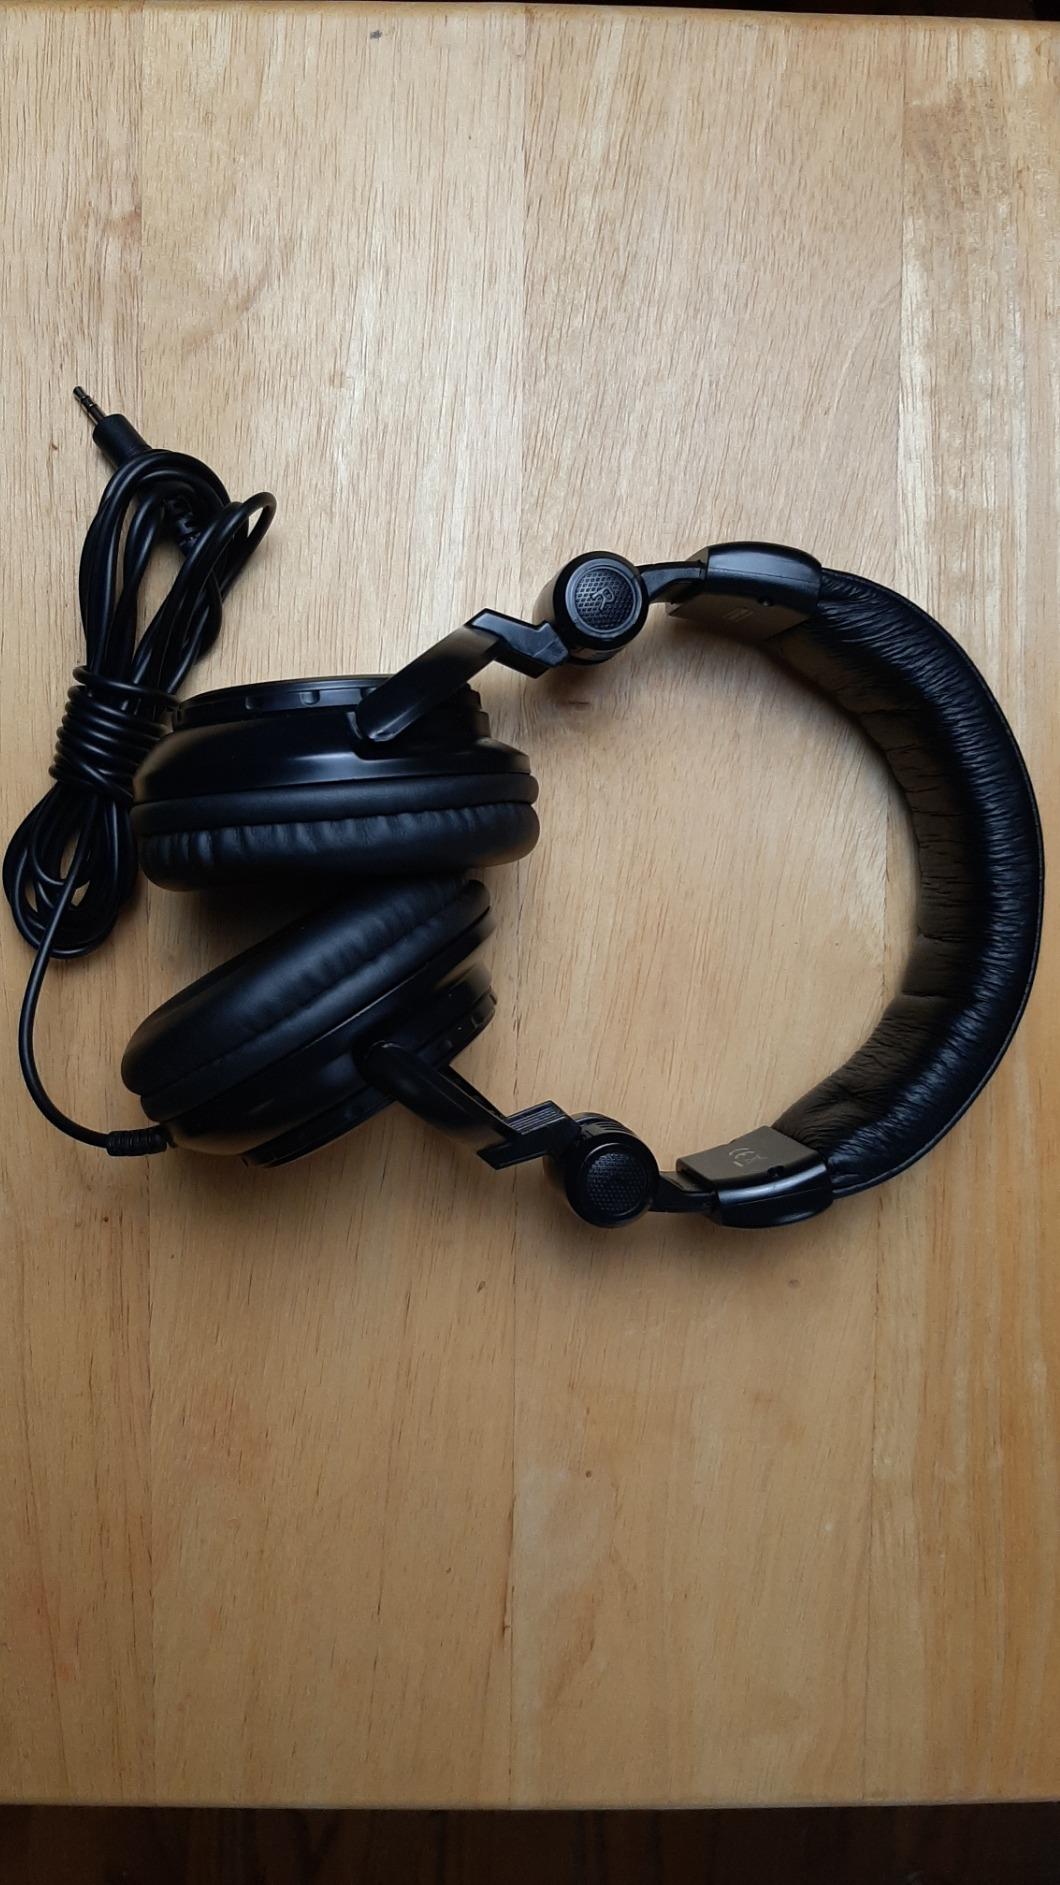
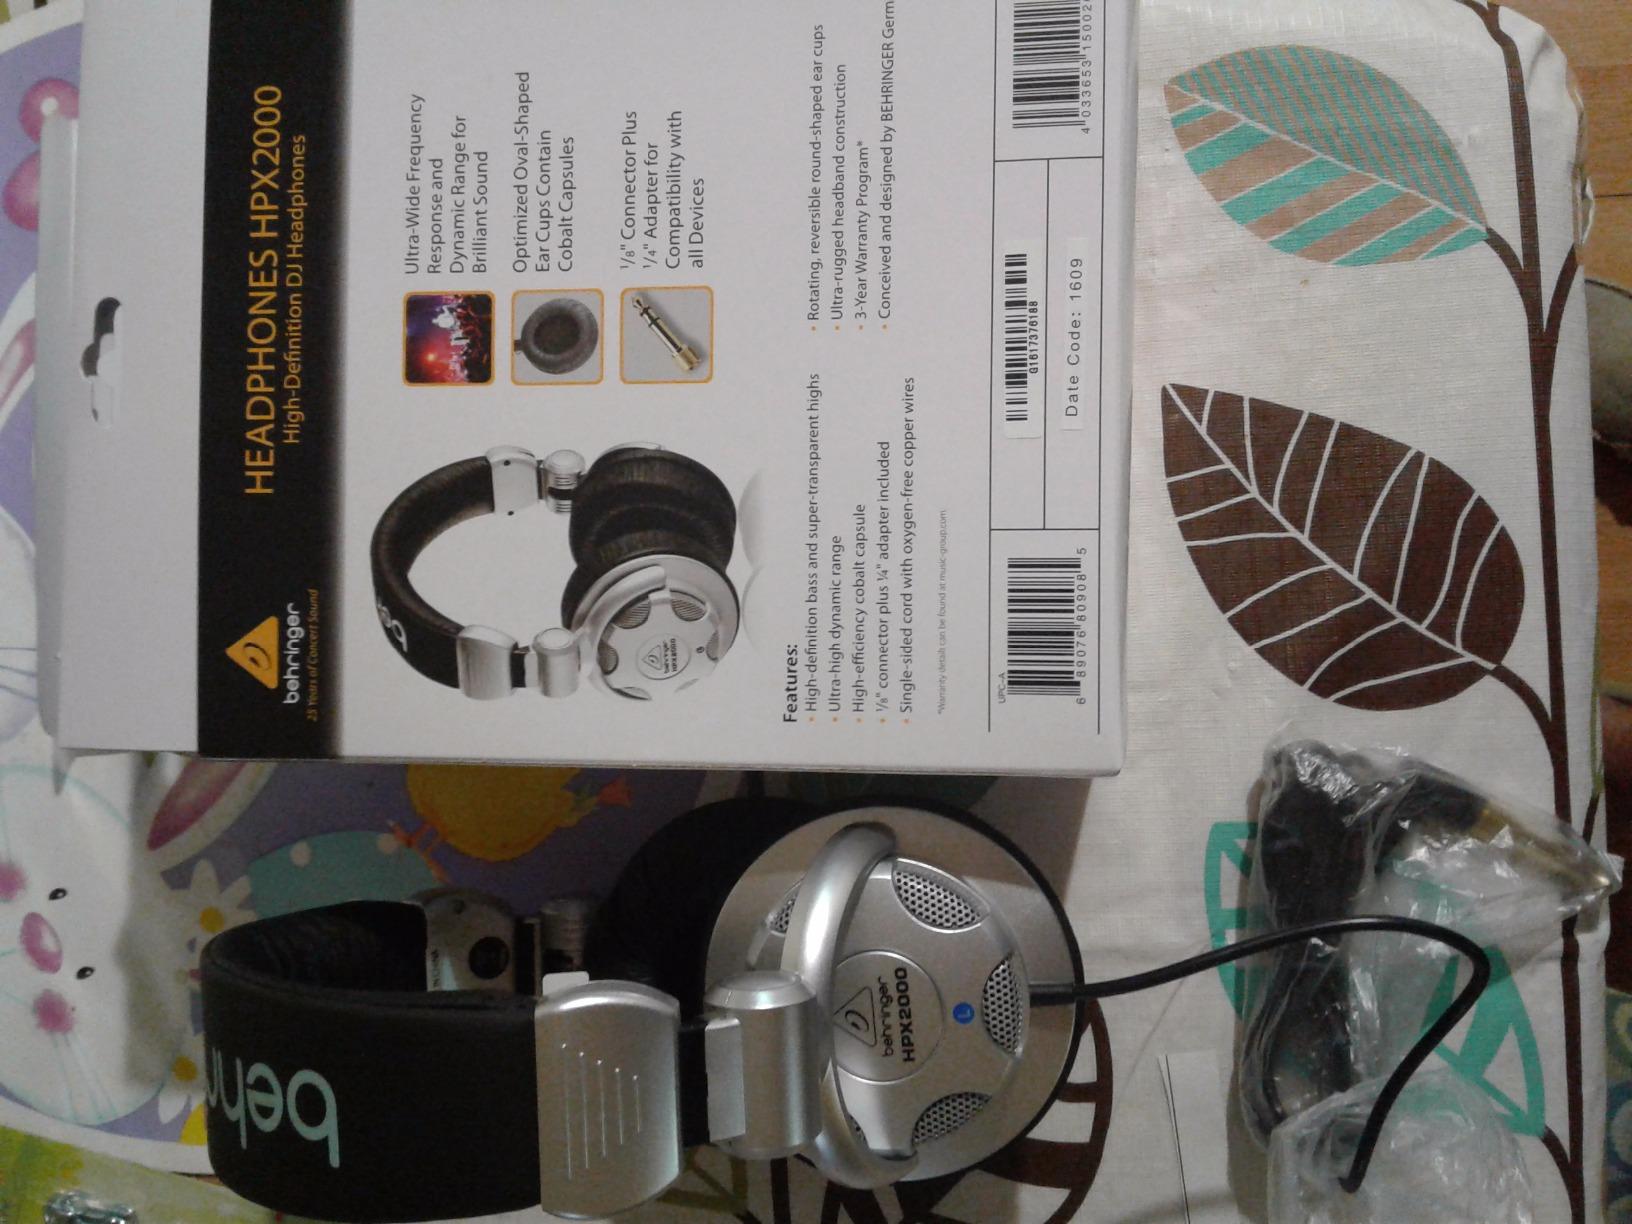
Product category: headphones
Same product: no